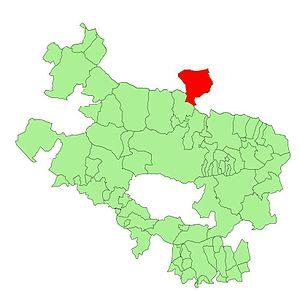
Aramaio est une commune d'Alava située dans la communauté autonome du Pays basque en Espagne.